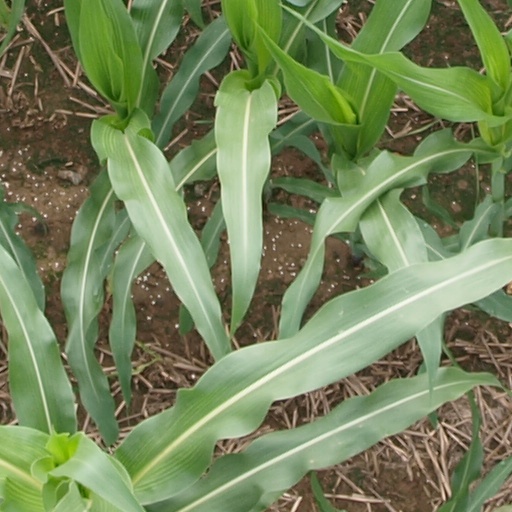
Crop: maize; corn